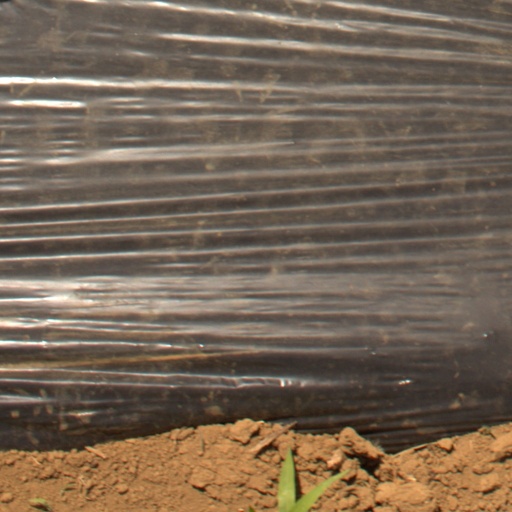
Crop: Jerusalem artichoke